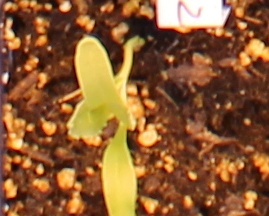
Label: Sugar beet